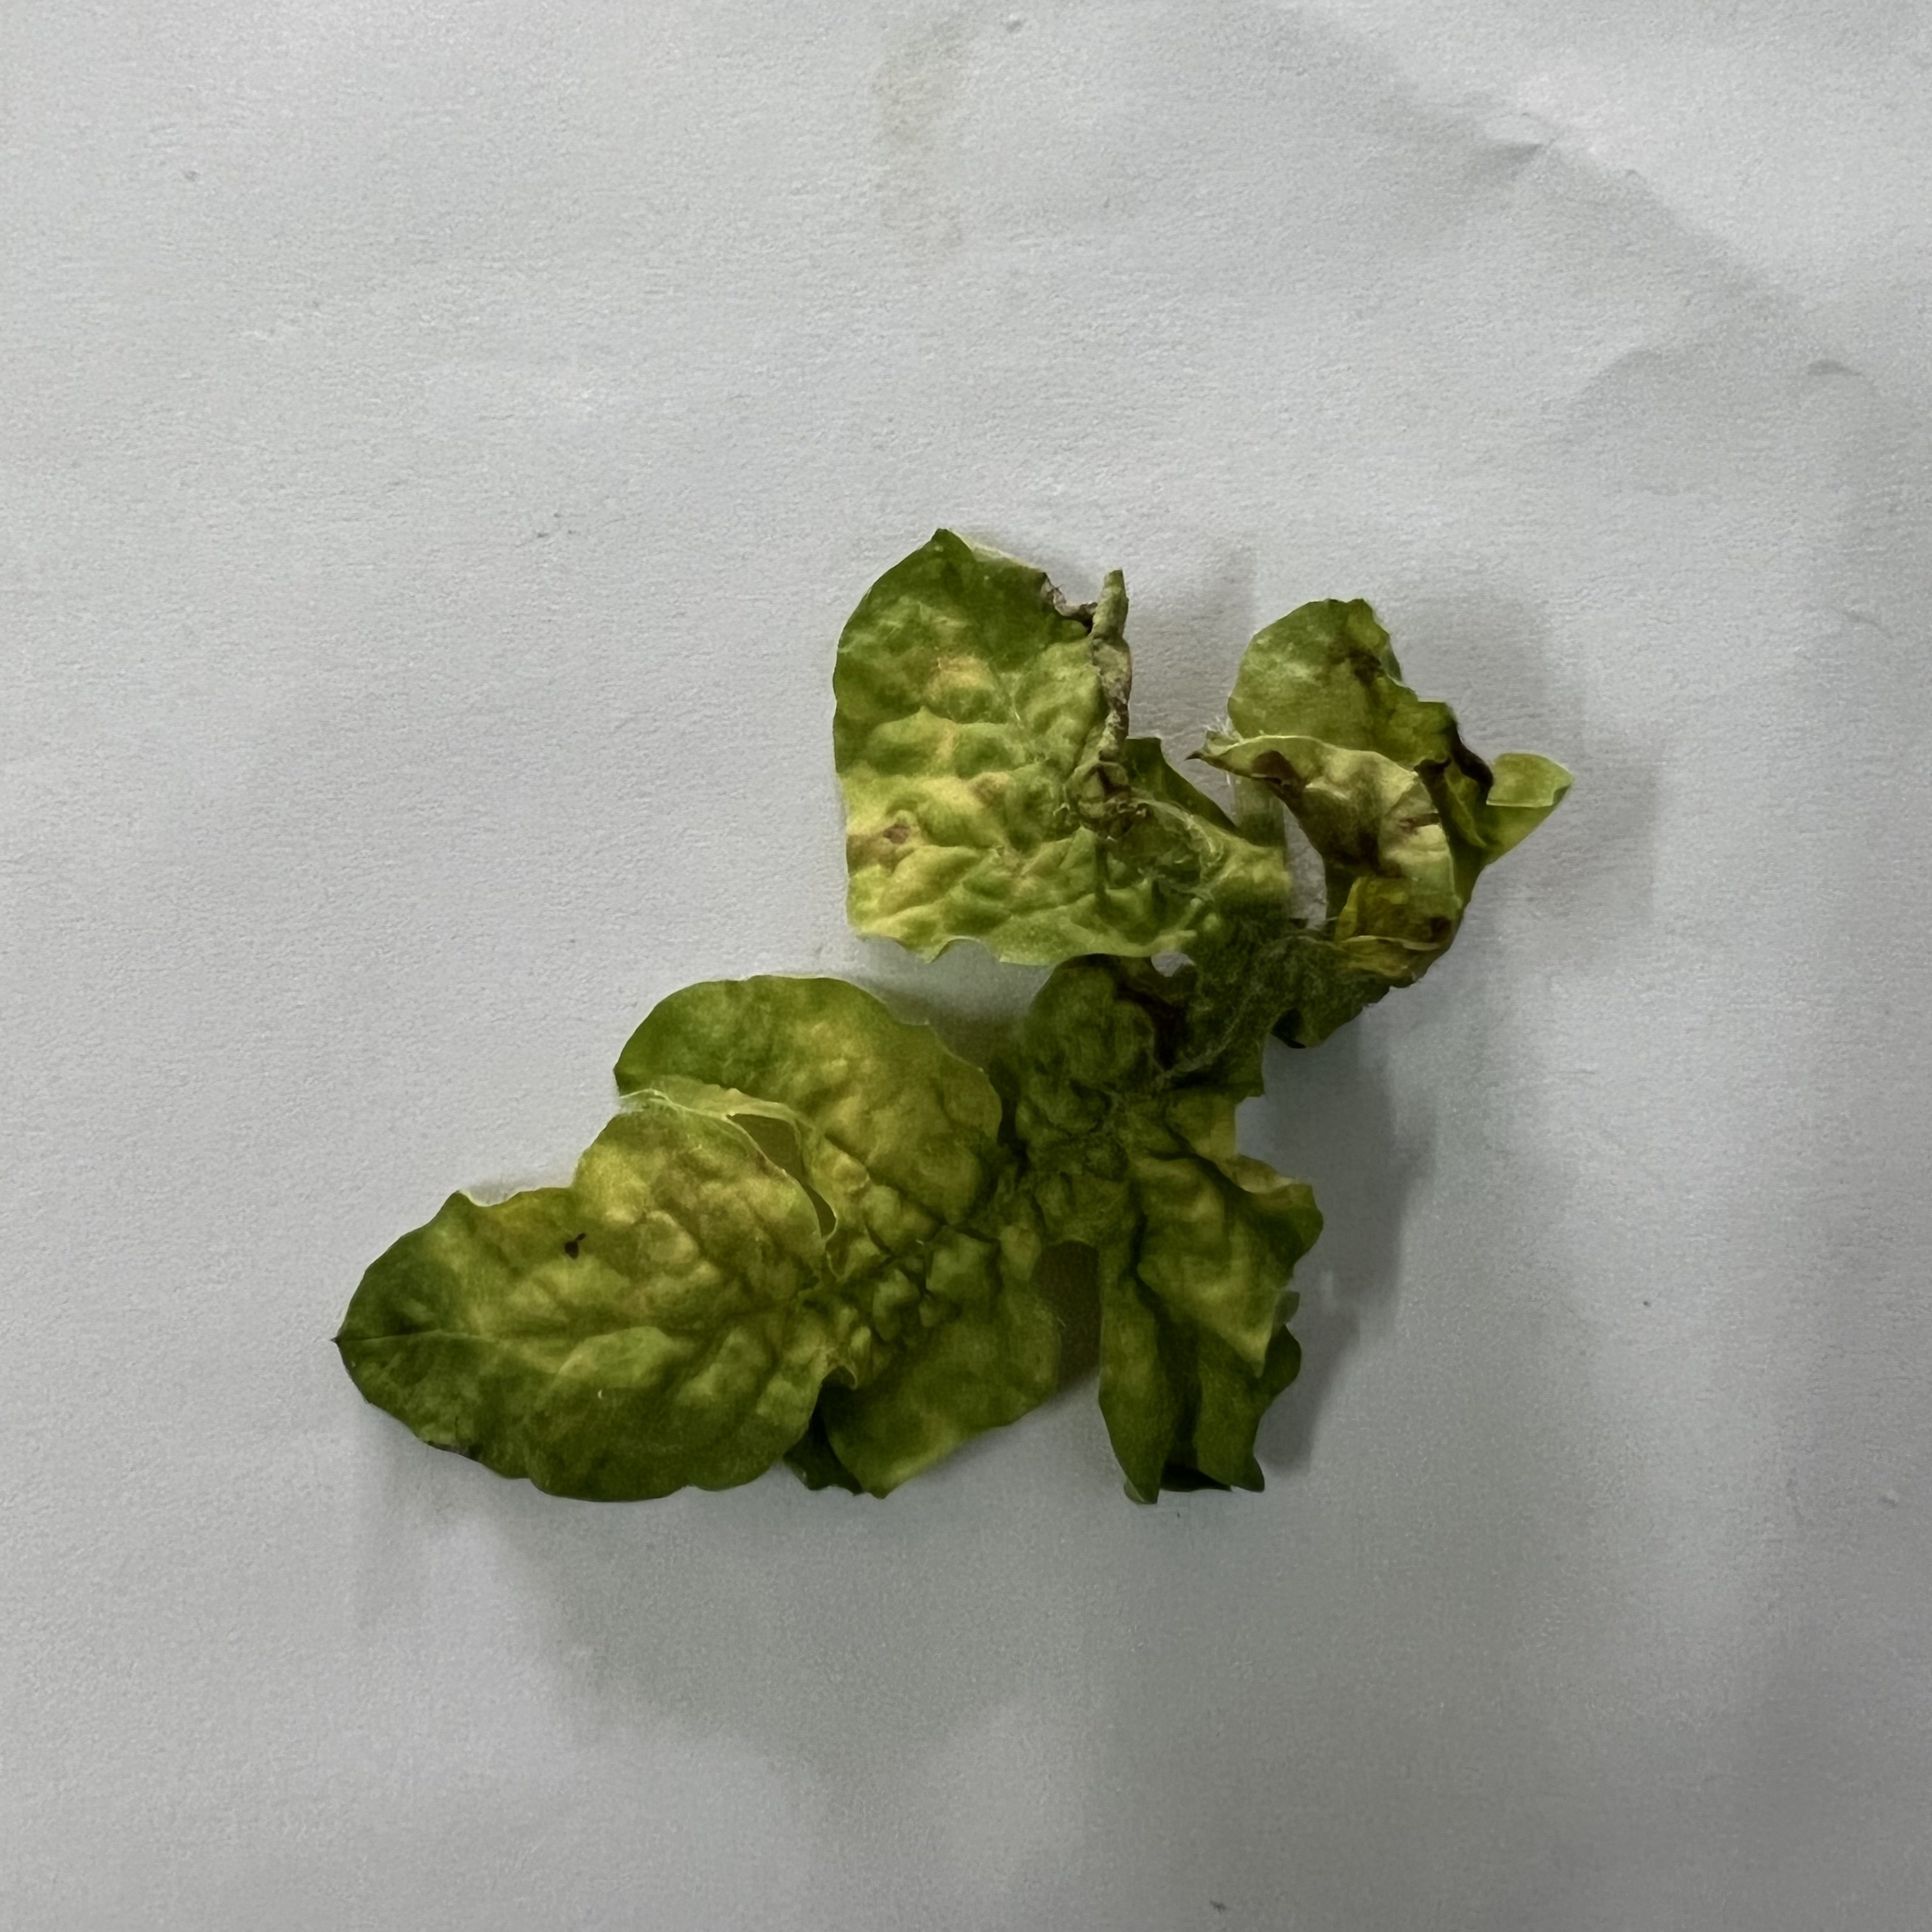
Label: Mosaic_Virus